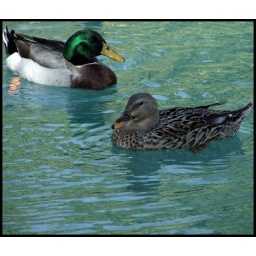
A good looking duck in the small river near my home